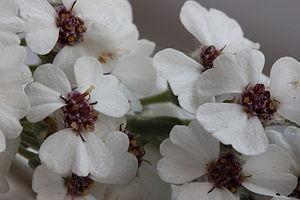
L'Eriocephalus africanus est une espèce d'arbustes broussailleux originaire d'Afrique du Sud. Il est présent en quantité dans l'ouest et l'est de la région floristique du Cap et au Namaqualand. La plante a plusieurs noms vulgaires dans diverses langues : Cape Snow Bush, Kapokbossie, Wild rosemary, African rosemary … L'apparence de son feuillage, bien que plus lisse et plus mat, le fait ressembler superficiellement au romarin de Méditerranée, quoique les deux n'aient rien en commun.